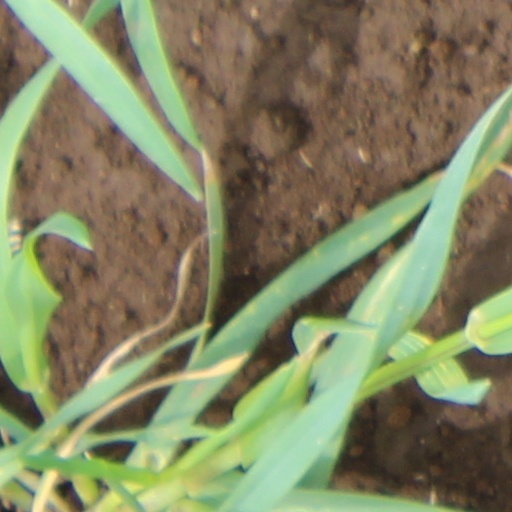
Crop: wheat